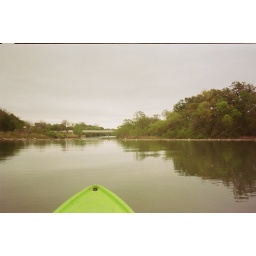
There's a small dam that holds back enough water to make this beautiful lake in the State Park.